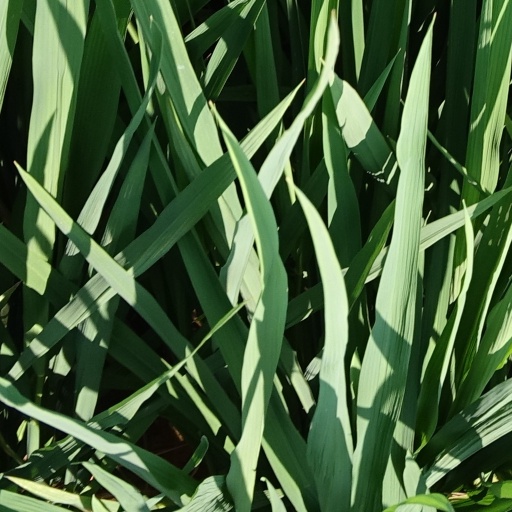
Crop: rice